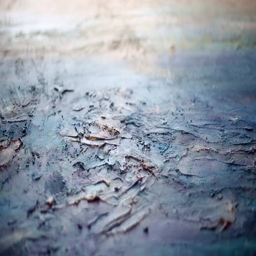
brush strokes of colorful oil paint on the canvas .